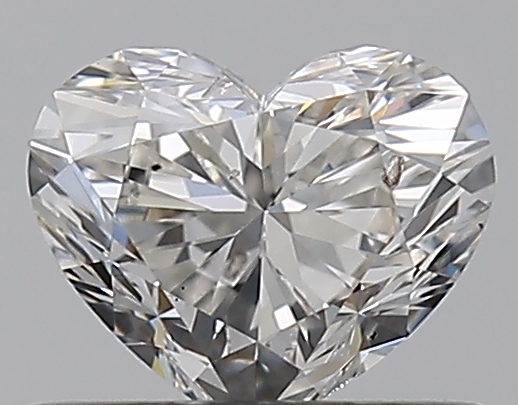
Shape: heart
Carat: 0.5
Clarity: SI1
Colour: I
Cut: VG
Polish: VG
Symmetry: VG
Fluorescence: N
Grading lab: GIA
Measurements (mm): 4.55 x 5.48 x 3.29